Flora of Scotland

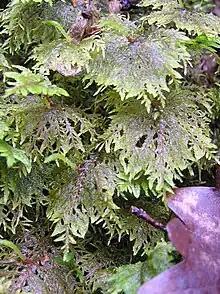
Glittering Wood-moss ("Hylocomium splendens")

The Scots pine and Common Juniper are the only coniferous trees definitely native to Scotland, though Yew is also likely native.